Finkbeiner test

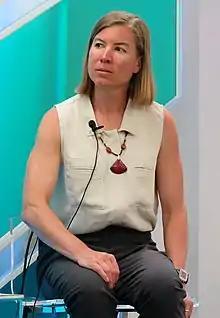
Aschwanden at the Aspen Ideas Festival in 2015

The Finkbeiner test is a checklist proposed by freelance journalist Christie Aschwanden to help journalists avoid gender bias in media articles about women in science. To pass the test, an article about a female scientist must not mention: